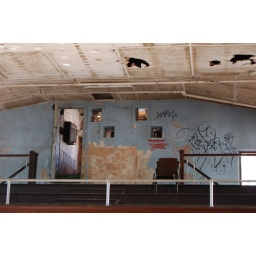
Henryton Asylum abandoned theater or gymnasium - looking at the projection room in the back of the building